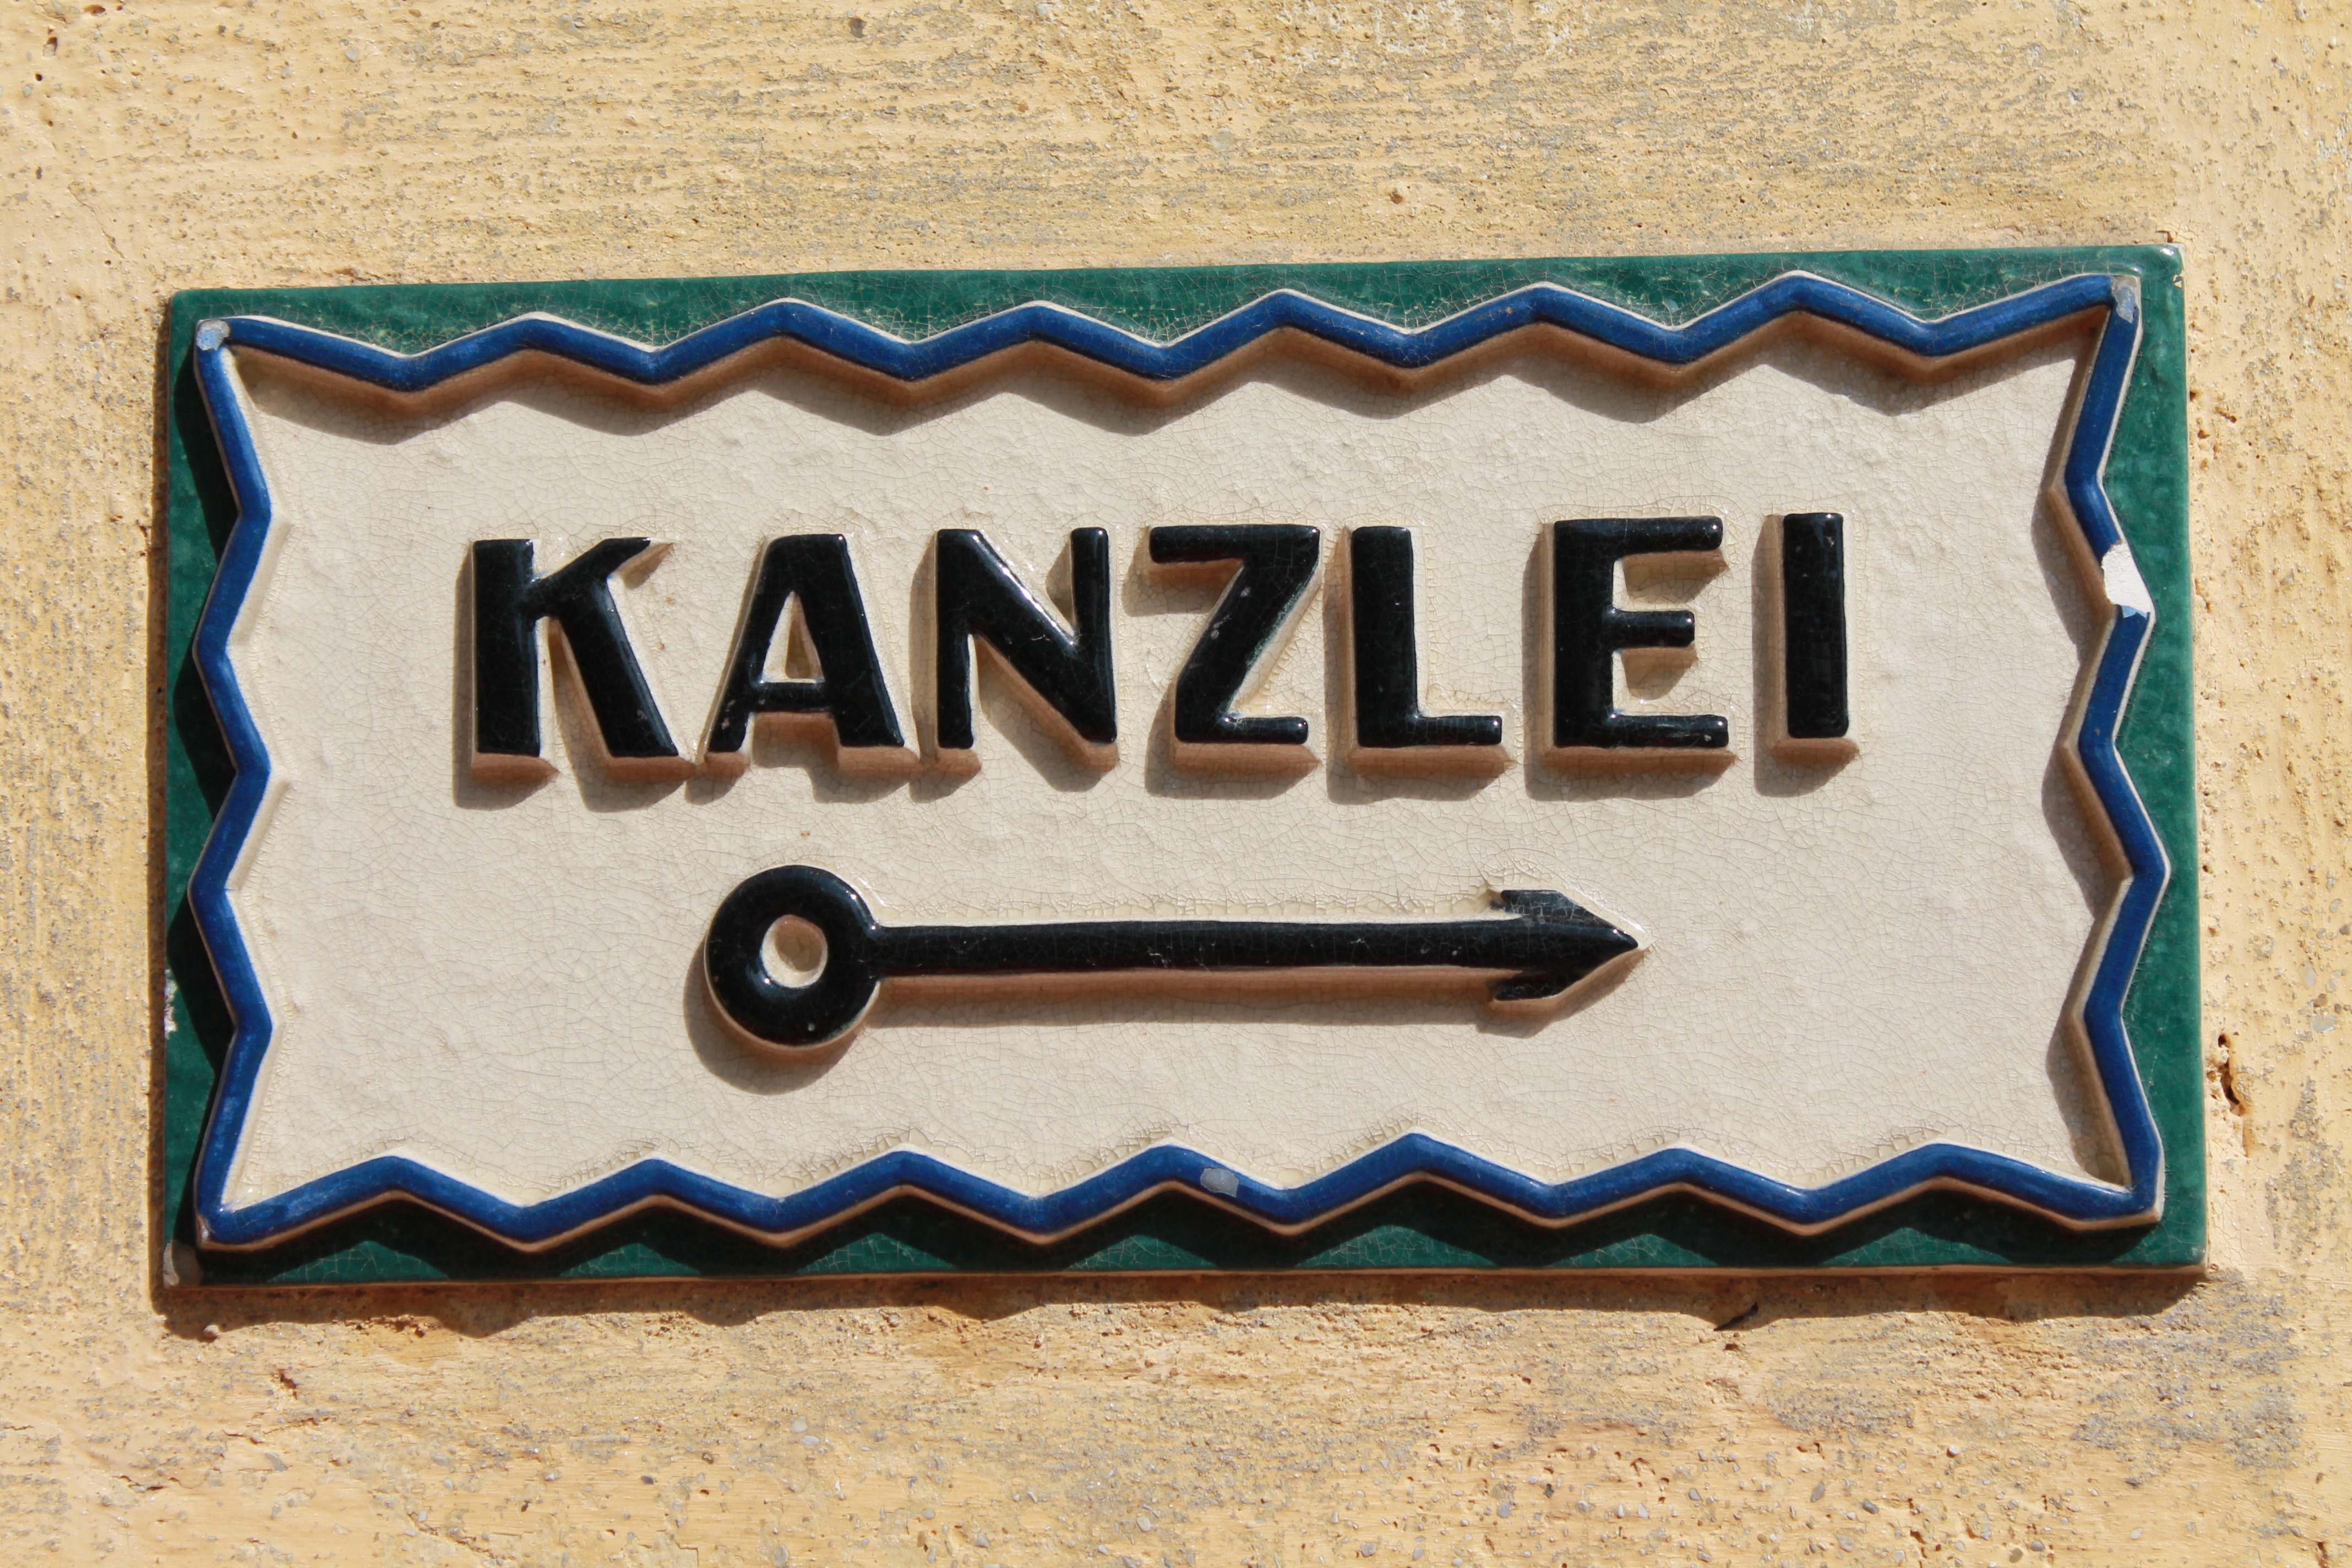
number, old, wall, sign, symbol, office, street sign, signage, note, label, sheet, font, arrow, email, shield, law firm, automotive exterior, vehicle registration plate, house numbering, e mail